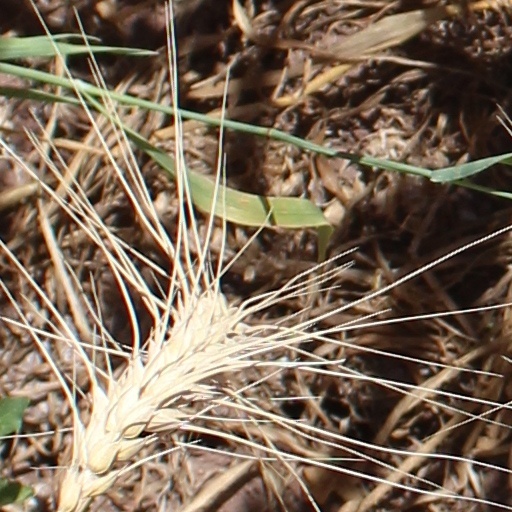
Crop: wheat